Canaan

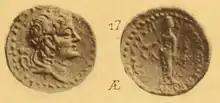
Coin of Alexander II Zabinas with the inscription "Laodikeia, metropole of Canaan"

Around the beginning of the New Kingdom period, Egypt exerted rule over much of the Levant. Rule remained strong during the Eighteenth Dynasty, but Egypt's rule became precarious during the Nineteenth and Twentieth Dynasties. Ramses II was able to maintain control over it in the stalemated battle against the Hittites at Kadesh in 1275 BC, but soon thereafter, the Hittites successfully took over the northern Levant (Syria and Amurru). Ramses II, obsessed with his own building projects while neglecting Asiatic contacts, allowed control over the region to continue dwindling. During the reign of his successor Merneptah, the Merneptah Stele was issued which claimed to have destroyed various sites in the southern Levant, including a people known as "Israel". Egypt's withdrawal from the southern Levant was a protracted process lasting some one hundred years beginning in the late 13th century BC and ending close to the end of the 12th century BC. The reason for the Egypt's withdrawal was most likely political turmoil in Egypt proper rather than the invasion by the Sea Peoples, as there is little evidence that the Sea Peoples caused much destruction ca. 1200 BC. Many Egyptian garrisons or sites with an "Egyptian governor's residence" in the southern Levant were abandoned without destruction including Deir al-Balah, Ascalon, Tel Mor, Tell el-Far'ah (South), Tel Gerisa, Tell Jemmeh, Tel Masos, and Qubur el-Walaydah. Not all Egyptian sites in the southern Levant were abandoned without destruction. The Egyptian garrison at Aphek was destroyed, likely in an act of warfare at the end of the 13th century. The Egyptian gate complex uncovered at Jaffa was destroyed at the end of the 12th century between 1134–1115 based on C14 dates, while Beth-Shean was partially though not completely destroyed, possibly by an earthquake, in the mid-12th century.